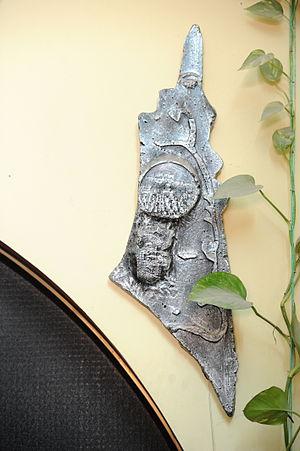
Juliano Mer-Khamis, Sputnik Khamis à sa naissance le 29 mai 1958 à Nazareth, et mort assassiné à Jénine, le 4 avril 2011, est un acteur, réalisateur, directeur de théâtre et militant politique arabo-israélien.
Les Arabes israéliens sont les Arabes détenteurs de la citoyenneté israélienne vivant en Israël. Ils s’identifient comme « Palestiniens » ou « Arabes israéliens ». Les réfugiés juifs des pays arabes ne sont pas comptés parmi les Arabes israéliens.